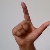
The image shows a hand gesture representing the letter 'L' in Indian Sign Language.